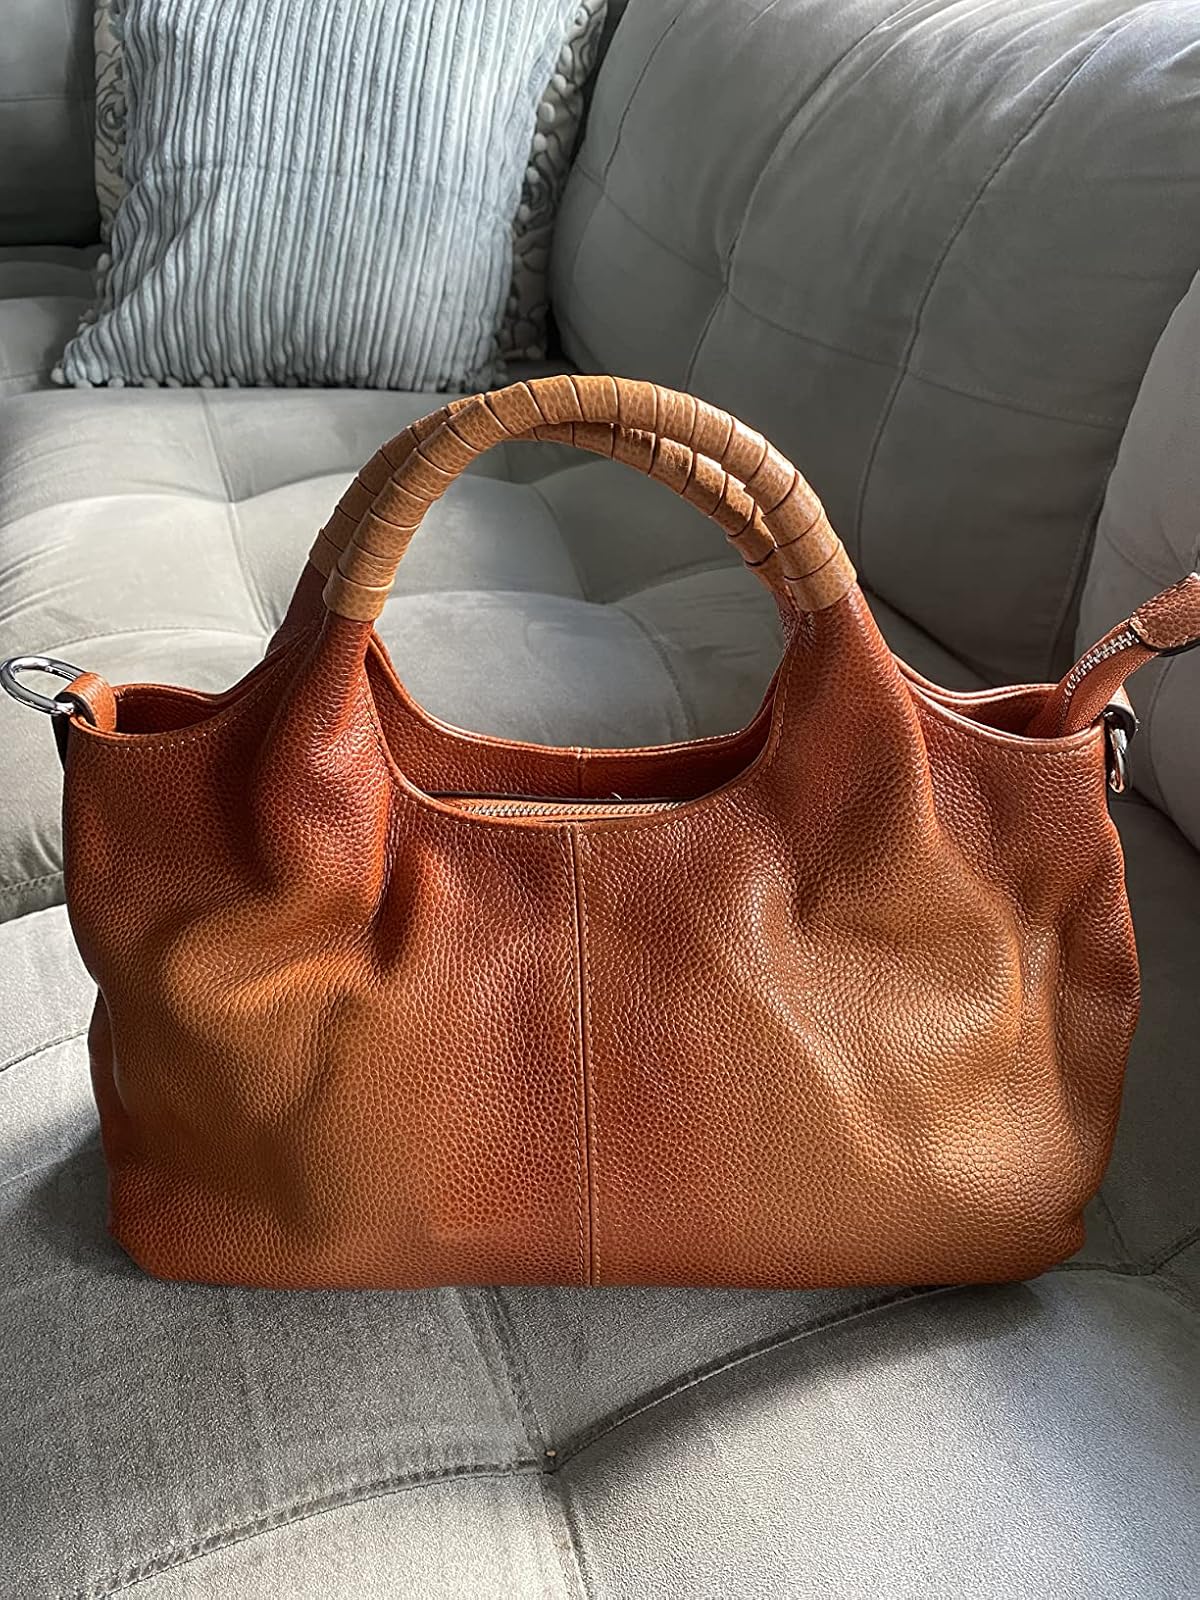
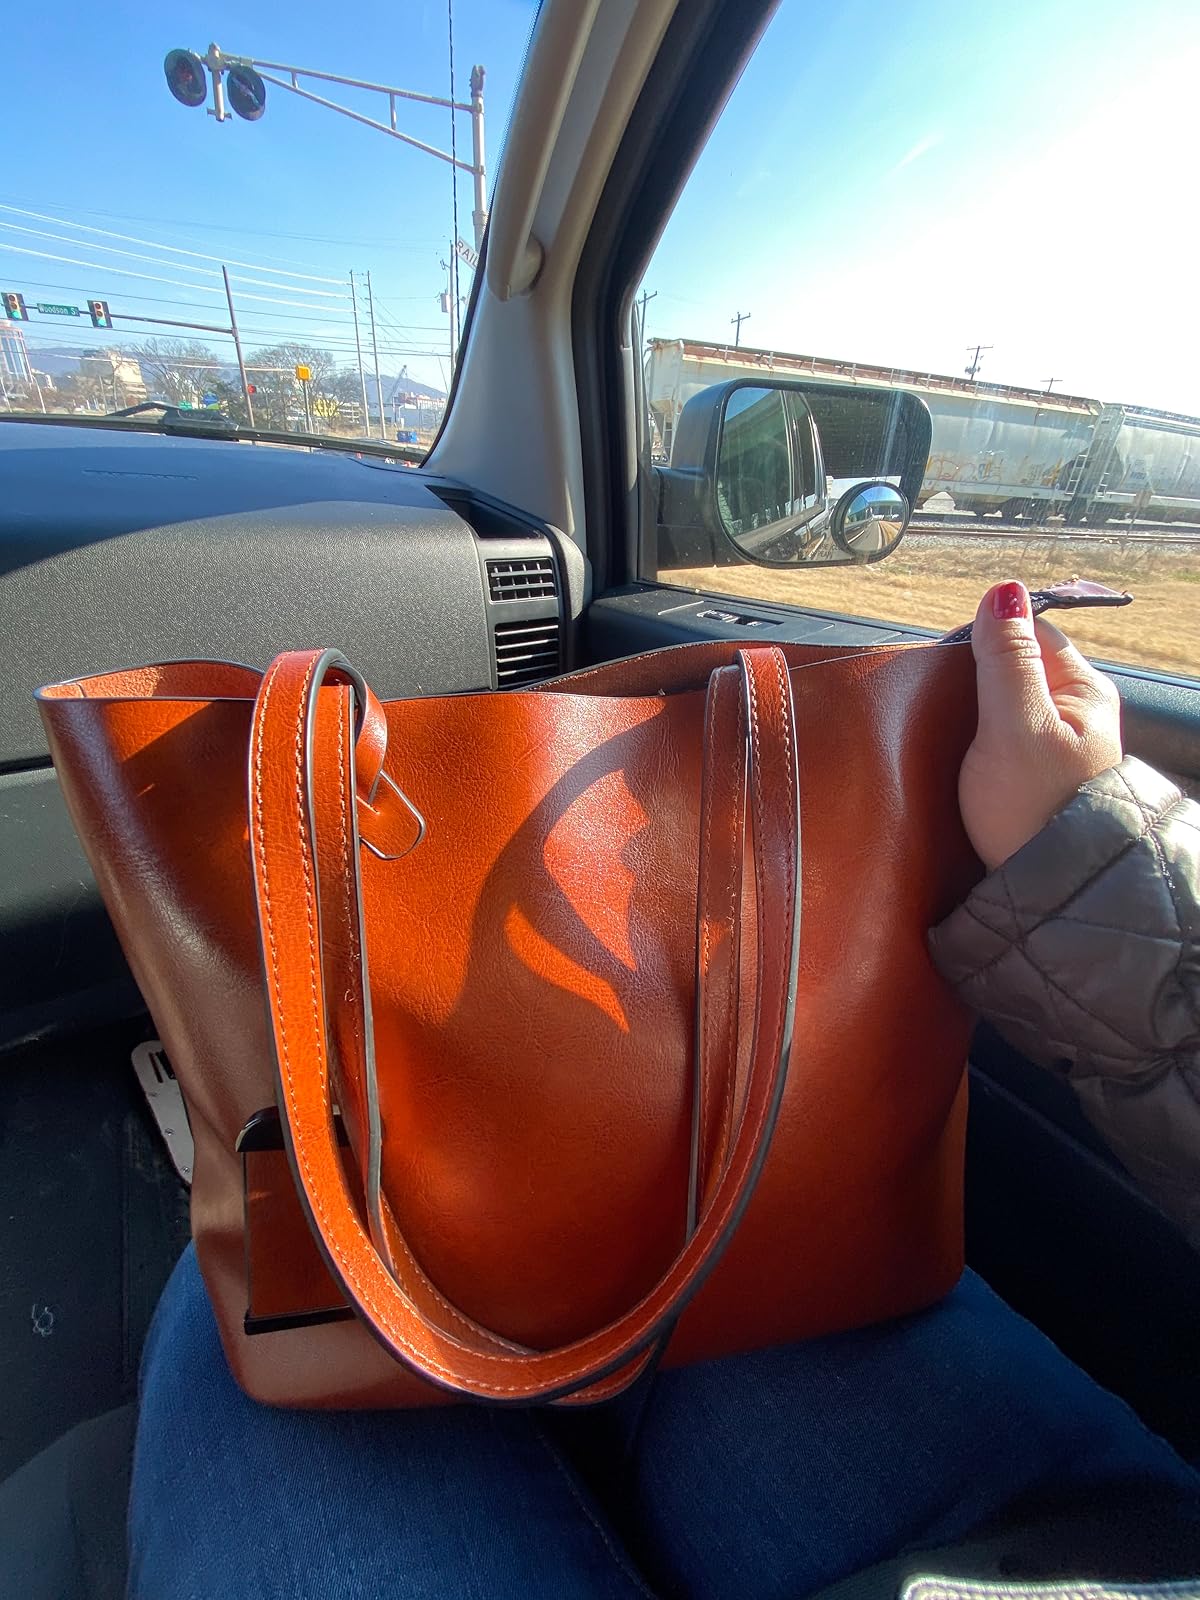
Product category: accessories_handbag
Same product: no